Pomeranian Coarsewool

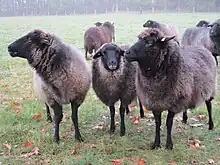
Pomeranian Coarsewool Sheep

The Pomeranian Coarsewool or simply Pomeranian is an old domestic sheep breed from the Pomerania region. The first records of similar sheep in Pomerania can be traced to more than 3000 years ago. This breed is raised primarily for meat and vegetation management.